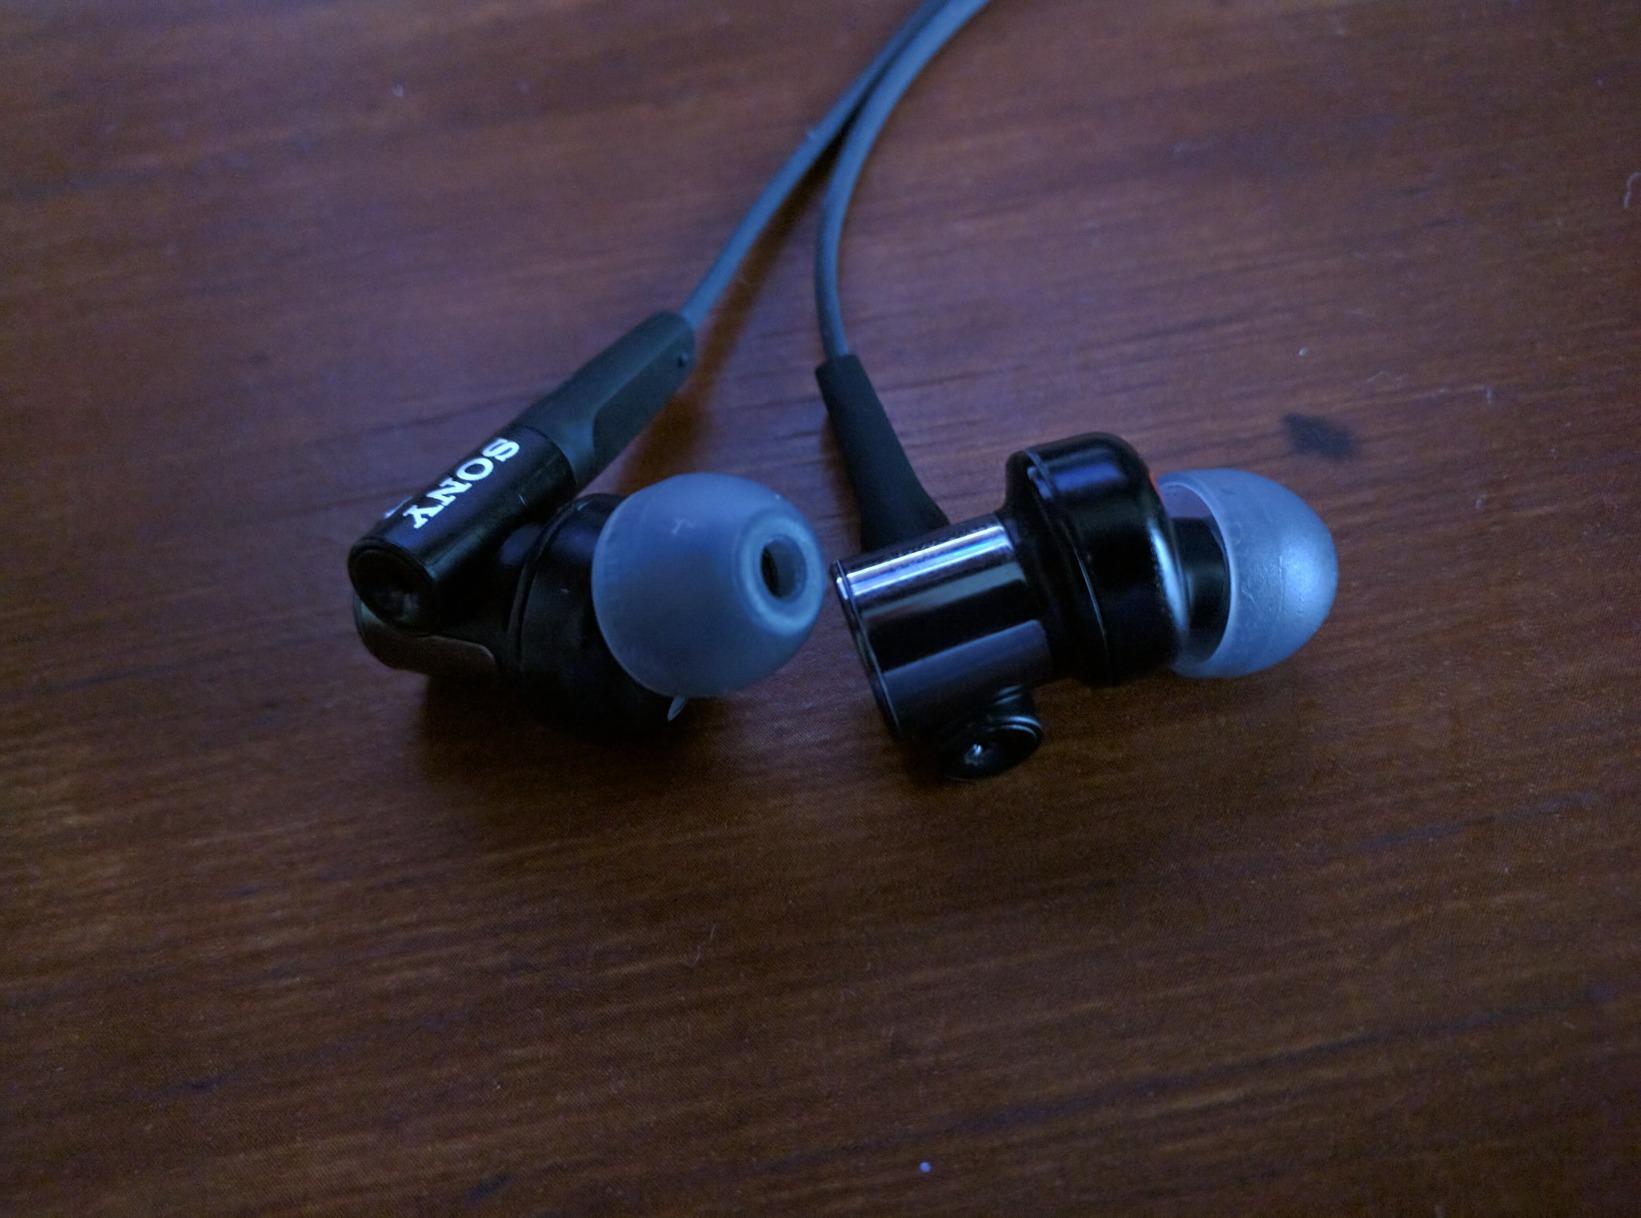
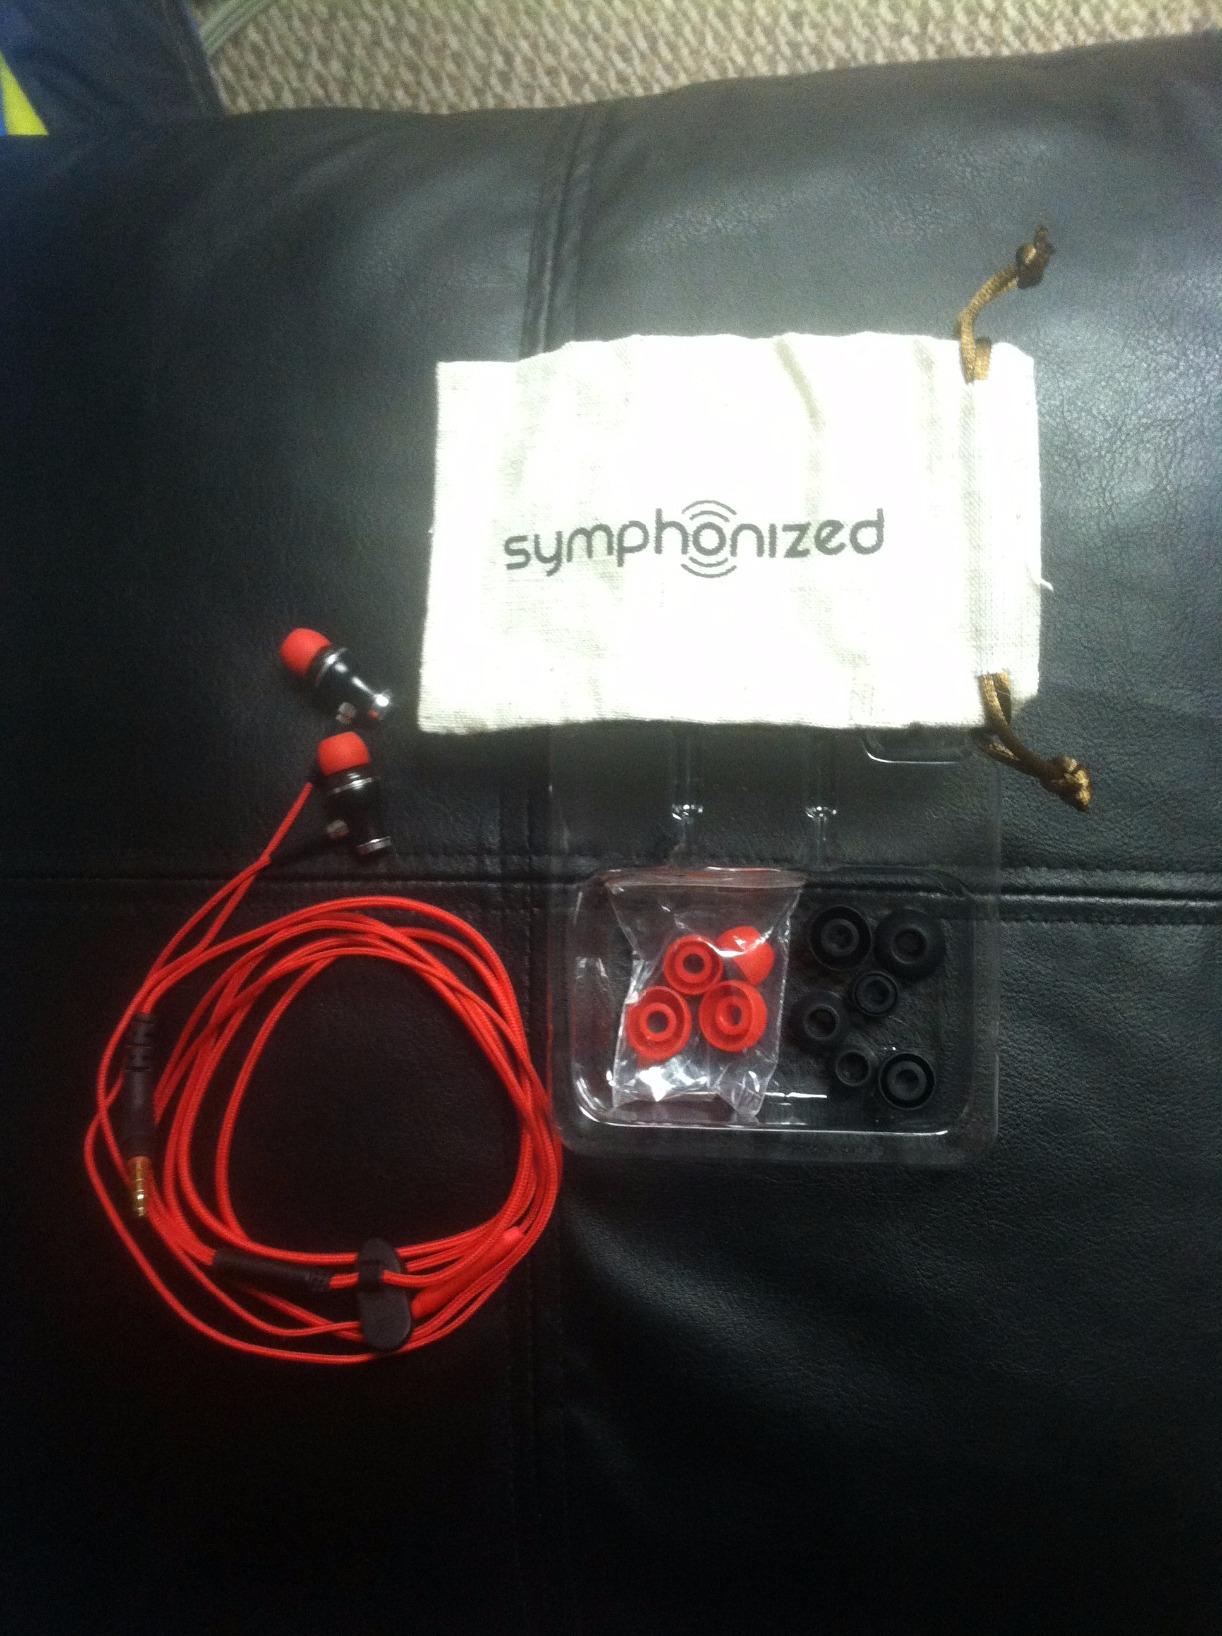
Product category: headphones
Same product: no